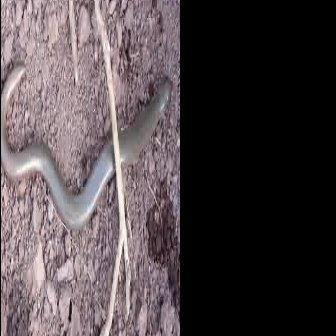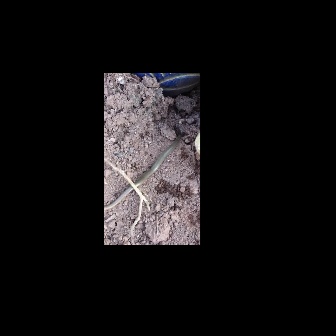
  Please identify the target specified by the bounding box [0,62,172,233] in the first image and locate it in the second image. Return the coordinates in [x_min,y_min,x_max,y_max] format.
Answer: [104,132,181,209]